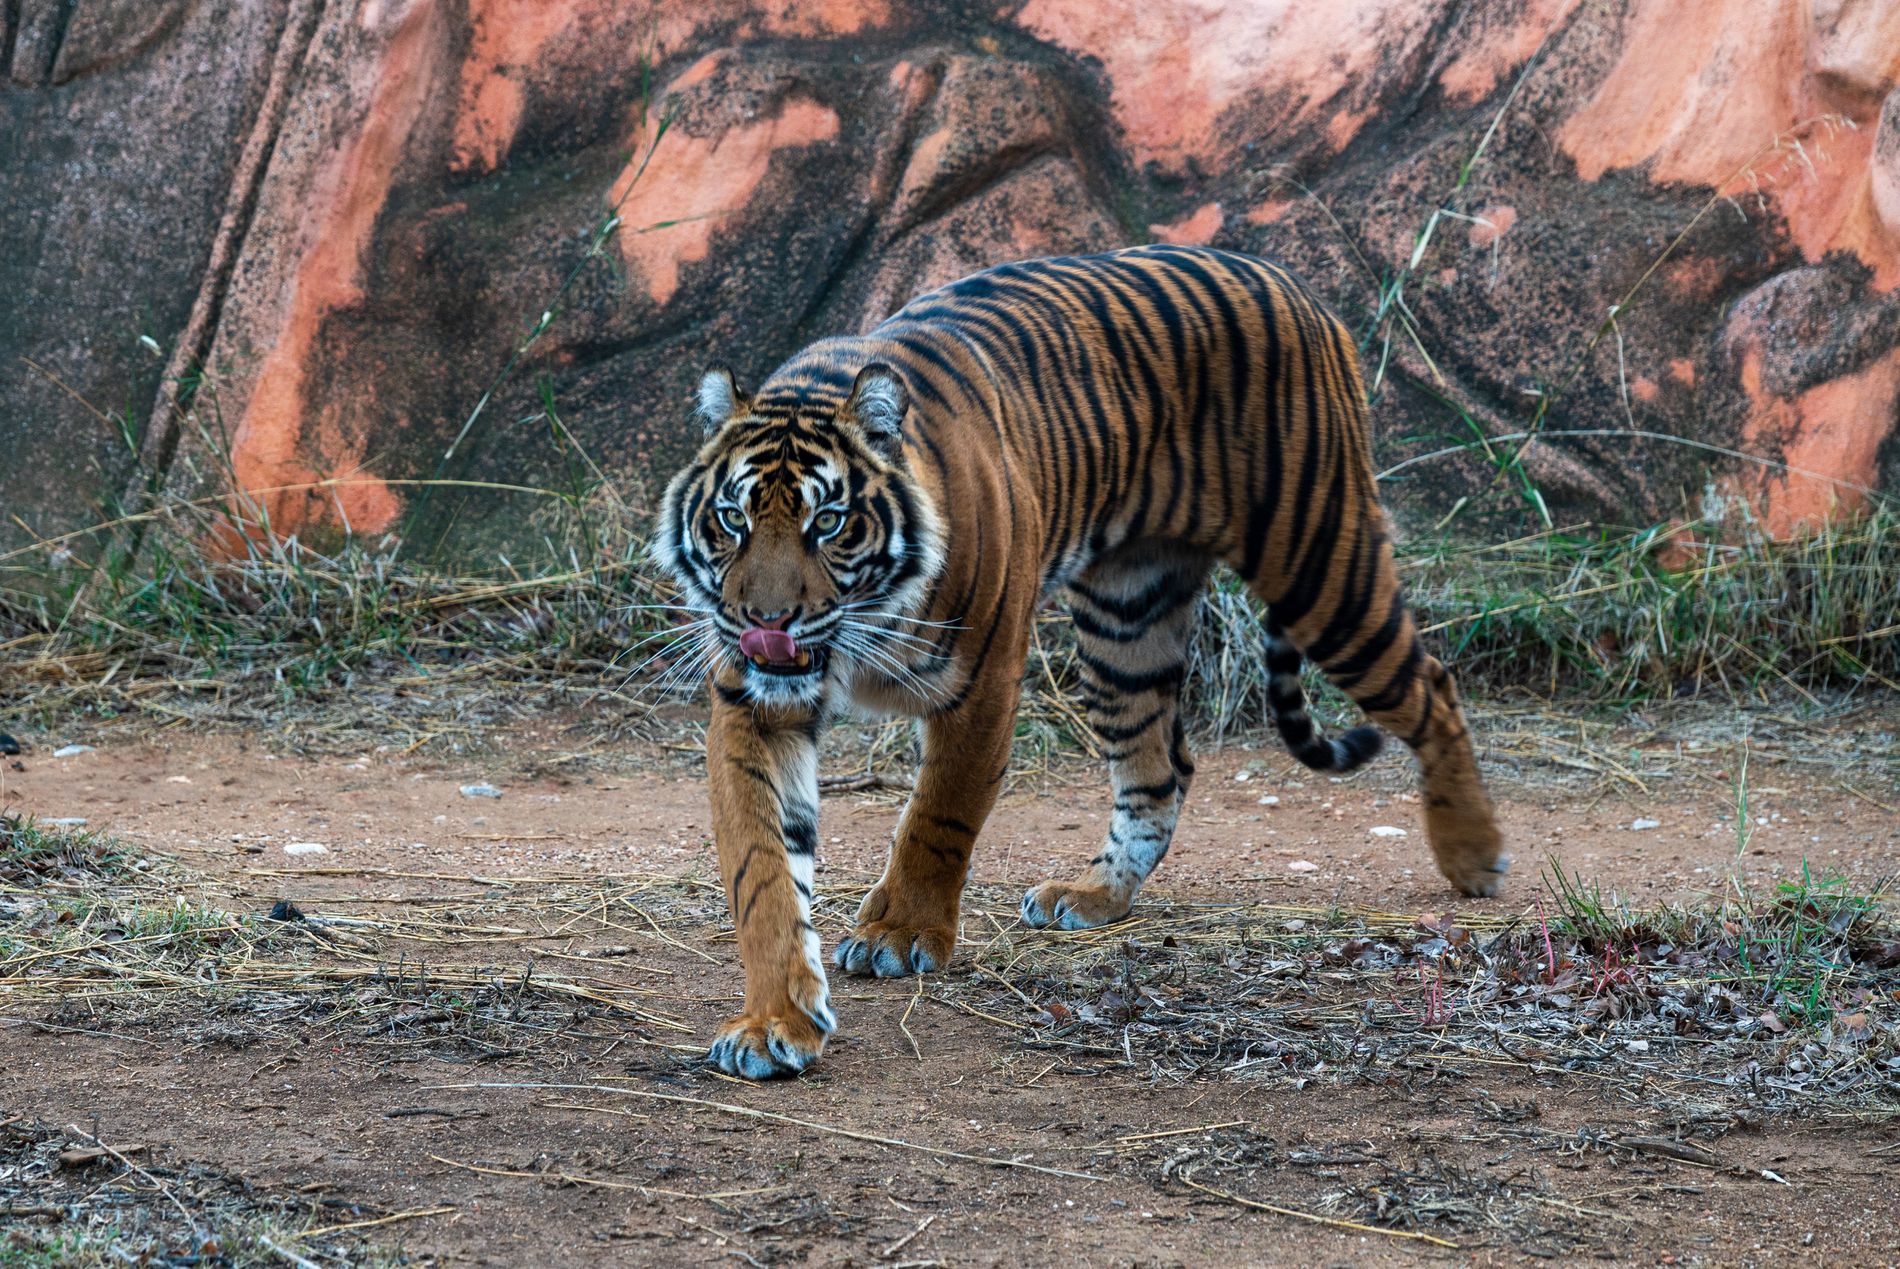
A tiger in zoo
this is image showcases a tiger in zoo with rock wall in back ground and grass
this is a full shot of zoo i with rockwall and green grass and tiger the coloe palette of this photo is rich orange and reddich browns . earthy neutres from grass
Labels: Soil, Animal, Mammal, Tiger, Wildlife, Rock, Zoo, Rock wall, Grass
Camera: NIKON CORPORATION NIKON Z 5
Lens: NIKKOR Z 24-120mm f/4 S
Aperture: F5.6
Exposure: 1/160 sec
ISO: 400
Focal length: 120.0 mm